Fort of São Vicente

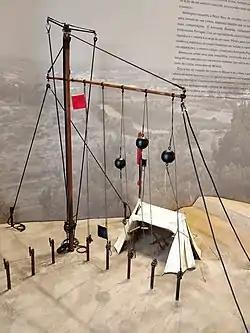
A model of Wellington's system for communicating between forts, in the fort's Interpretation Centre

The third French invasion was headed by Marshal André Masséna. He was defeated in September 1810 by the Anglo-Portuguese army commanded by Wellington at the Battle of Buçaco. Despite this he forced the allies to retreat to the Lines of Torres Vedras, where a stalemate ensued for several months. He eventually had to retreat due to lack of food and supplies, withdrawing to the Spanish border. Thus the Fort of São Vicente did not see action during the Peninsular War. It finally saw action in 1846 when, during the so-called Little Civil War, it was the scene of a battle between the attacking troops of the Duke of Saldanha and the besieged forces of the Count of Bonfim. This was the only time a force has directly attacked one of the fortifications of the Lines. After the Convention of Gramido in 1847 brought peace to Portugal, most of the forts ceased to have any military function and were allowed to gradually fall into ruin.